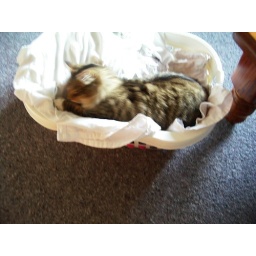
Fatty found a bed in the washing basket on julians whites for work!